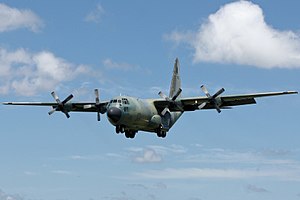
Lockheed Martin C-130 Hercules / Operatører
Bangladesh Air Force C-130B
"Lockheed C-130 Hercules er et amerikansk firemotors turboprop militært transportfly designet og oprindeligt bygget af Lockheed. Flyet er i stand til at benytte uforberedte landingsbaner for start og landing, og var oprindeligt designet til troppetransport, evakuering af tilskadekomne, og almindelig godstransport. Det alsidigt anvendelige flystel er blevet benyttet i et stort antal andre roller, Blandt andet som ""gunship"", til at aflevere faldskærmstropper, til search and rescue, til at understøtte videnskabelig forskning, udføre vejrrekognoscering, som tankfly til lufttankning og luftbrandslukning, og til farvandsovervågning. Det er i øjeblikket det primære taktiske transportfly for et stort antal militære styrker verden over; flyet er i tjeneste i over 60 lande. Der findes mere end 40 varianter af Hercules, heriblandt en civil version som bliver markedsført som Lockheed L-100.